Toyota MR2

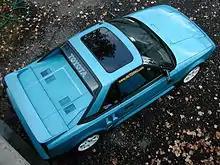
1986 MR2 in Light Blue Metallic

As Toyota engineered the MR2 to accommodate a 2-liter engine, its primary features included its light body (as low as in Japan and in the US), strong handling, and low-power small-displacement engine. The car is often referred to as the AW11, referring to the chassis code of the most common 1.6-liter, A-engined versions.